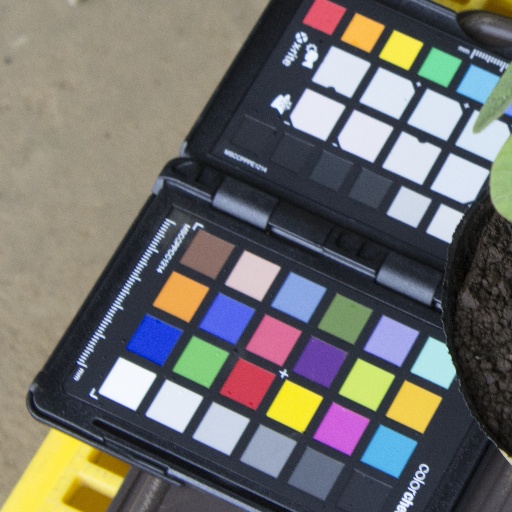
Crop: soybean